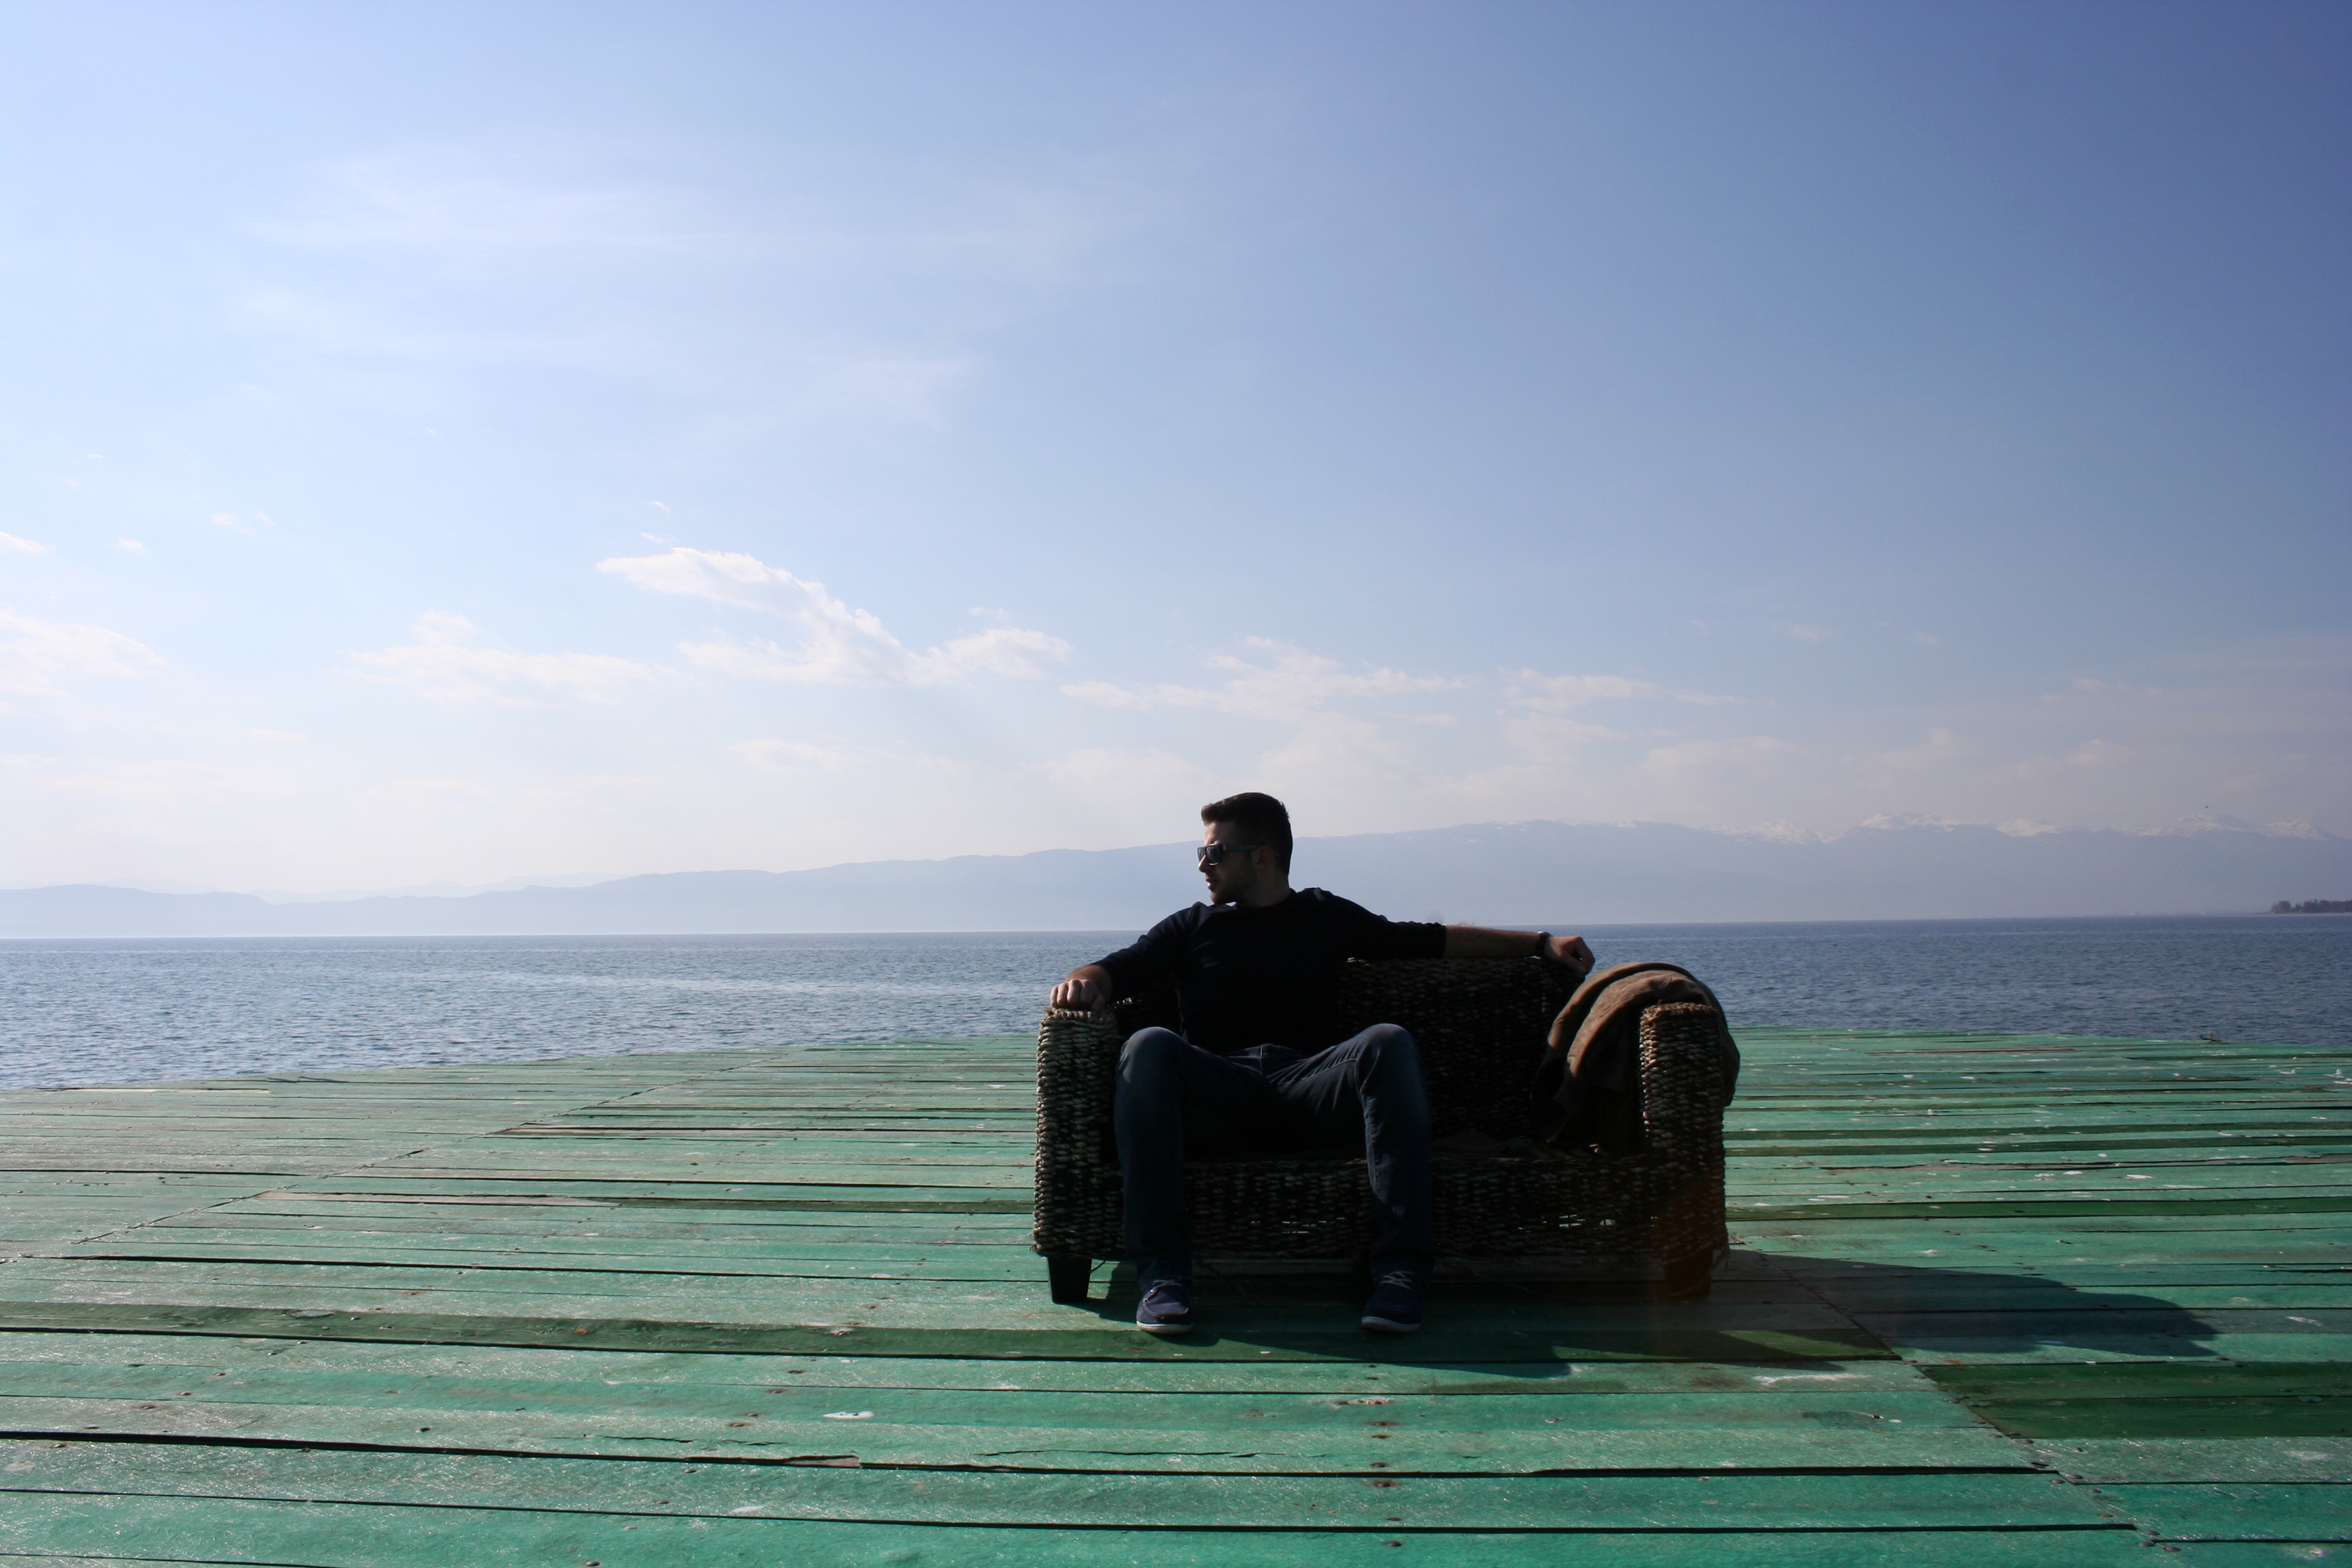
beach, sea, coast, sand, ocean, horizon, morning, shore, wave, lake, vacation, bay, body of water